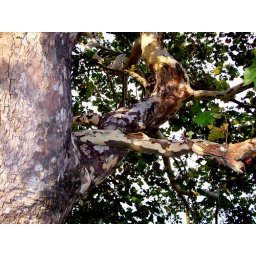
tree by my house